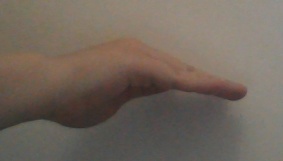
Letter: haa